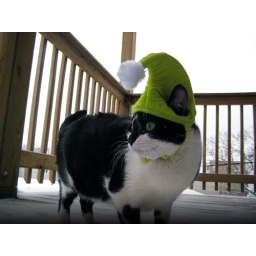
cat in hats